Sabatinca aemula

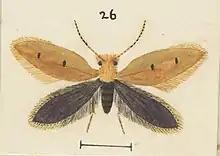
"Sabatinca aemula" by George Hudson

This species is very similar in appearance to "Sabatinca chrysargyra" and the two are arguably indistinguishable in the field. Dissection of genitalia has been claimed as being required to distinguish between the two species. However more recently it has been suggested that the forewing patterns of "S. chrysargyra" is sufficiently different to enable the two species to be distinguished. Sandra R. Schachat and Richard L. Brown have stated that